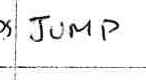
Label: jump